Allianz

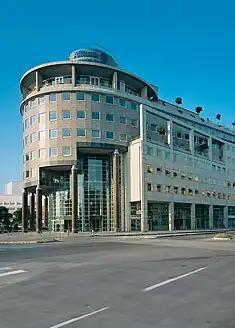

Allianz started its life and Property & Casualty (P&C) operation in Slovakia in 1993. In 2001 Allianz AG bought a majority stake in the state-owned Slovenská poisťovňa (SP, Slovak Insurance Company). Upon the purchase SP held a market share of well over 50%. Upon the purchase the local Allianz operation was merged with SP creating a new company Allianz – Slovenská poisťovňa.